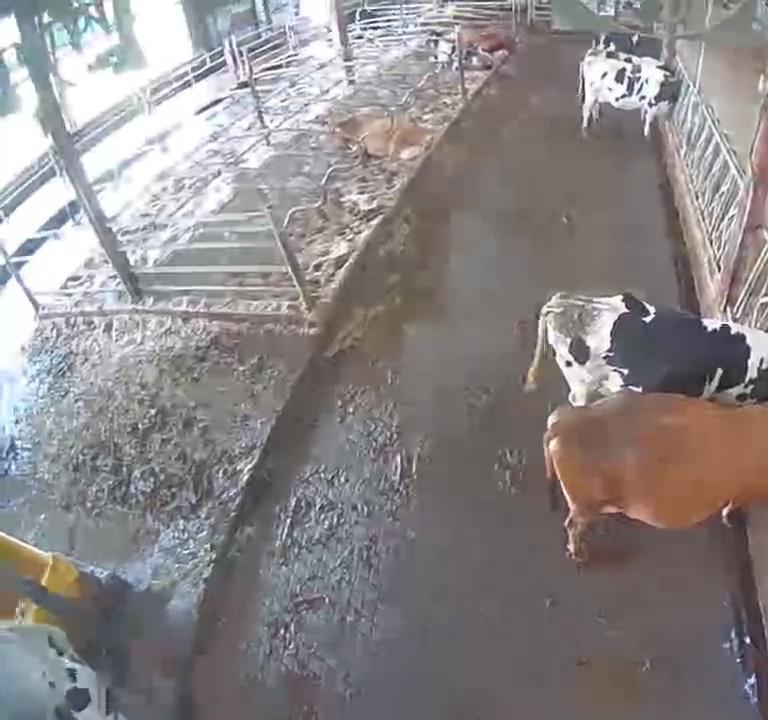
Number of cows: 7